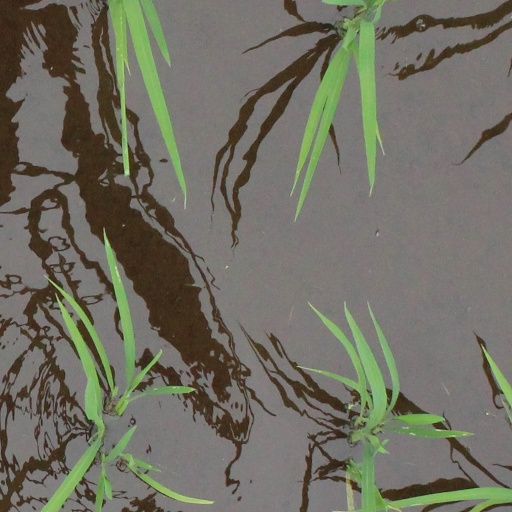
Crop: rice